Hermann von Wedderkop

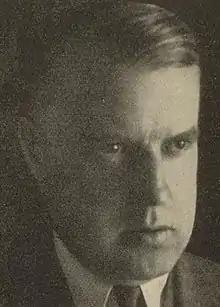
Hermann von Wedderkop

Hermann von Wedderkop (1875–1956), also known as Weddo, was a German writer, translator and editor of the art magazine "Der Querschnitt".